Tony Harnell

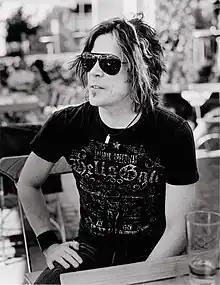
Harnell in 2011

In 2008, Harnell released his first solo material in demo form, the EP "Cinematic", through his website. It was followed in 2010 by the "Round Trip" album under the name Tony Harnell & The Mercury Train, a collection of re-recordings of classic Harnell songs from his previous bands TNT and Westworld in a stripped-down acoustic format. Harnell released the digital single "Take What You're Giving" in 2011 before teaming up with guitarist Ron "Bumblefoot" Thal and others for the "Tony Harnell & the Wildflowers featuring Bumblefoot" album in 2013.